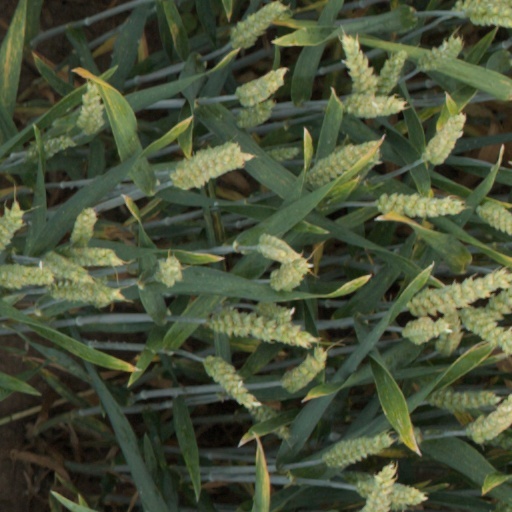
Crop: wheat